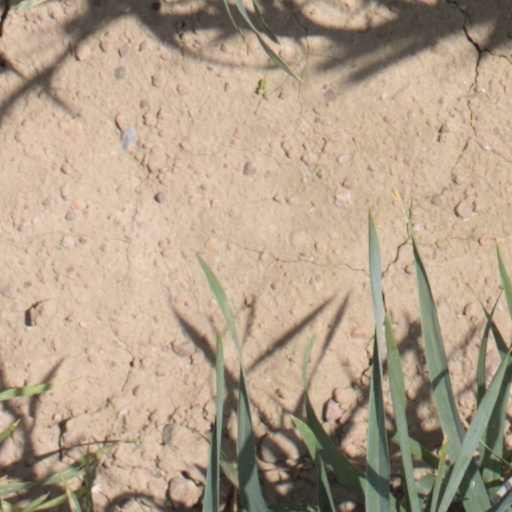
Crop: wheat